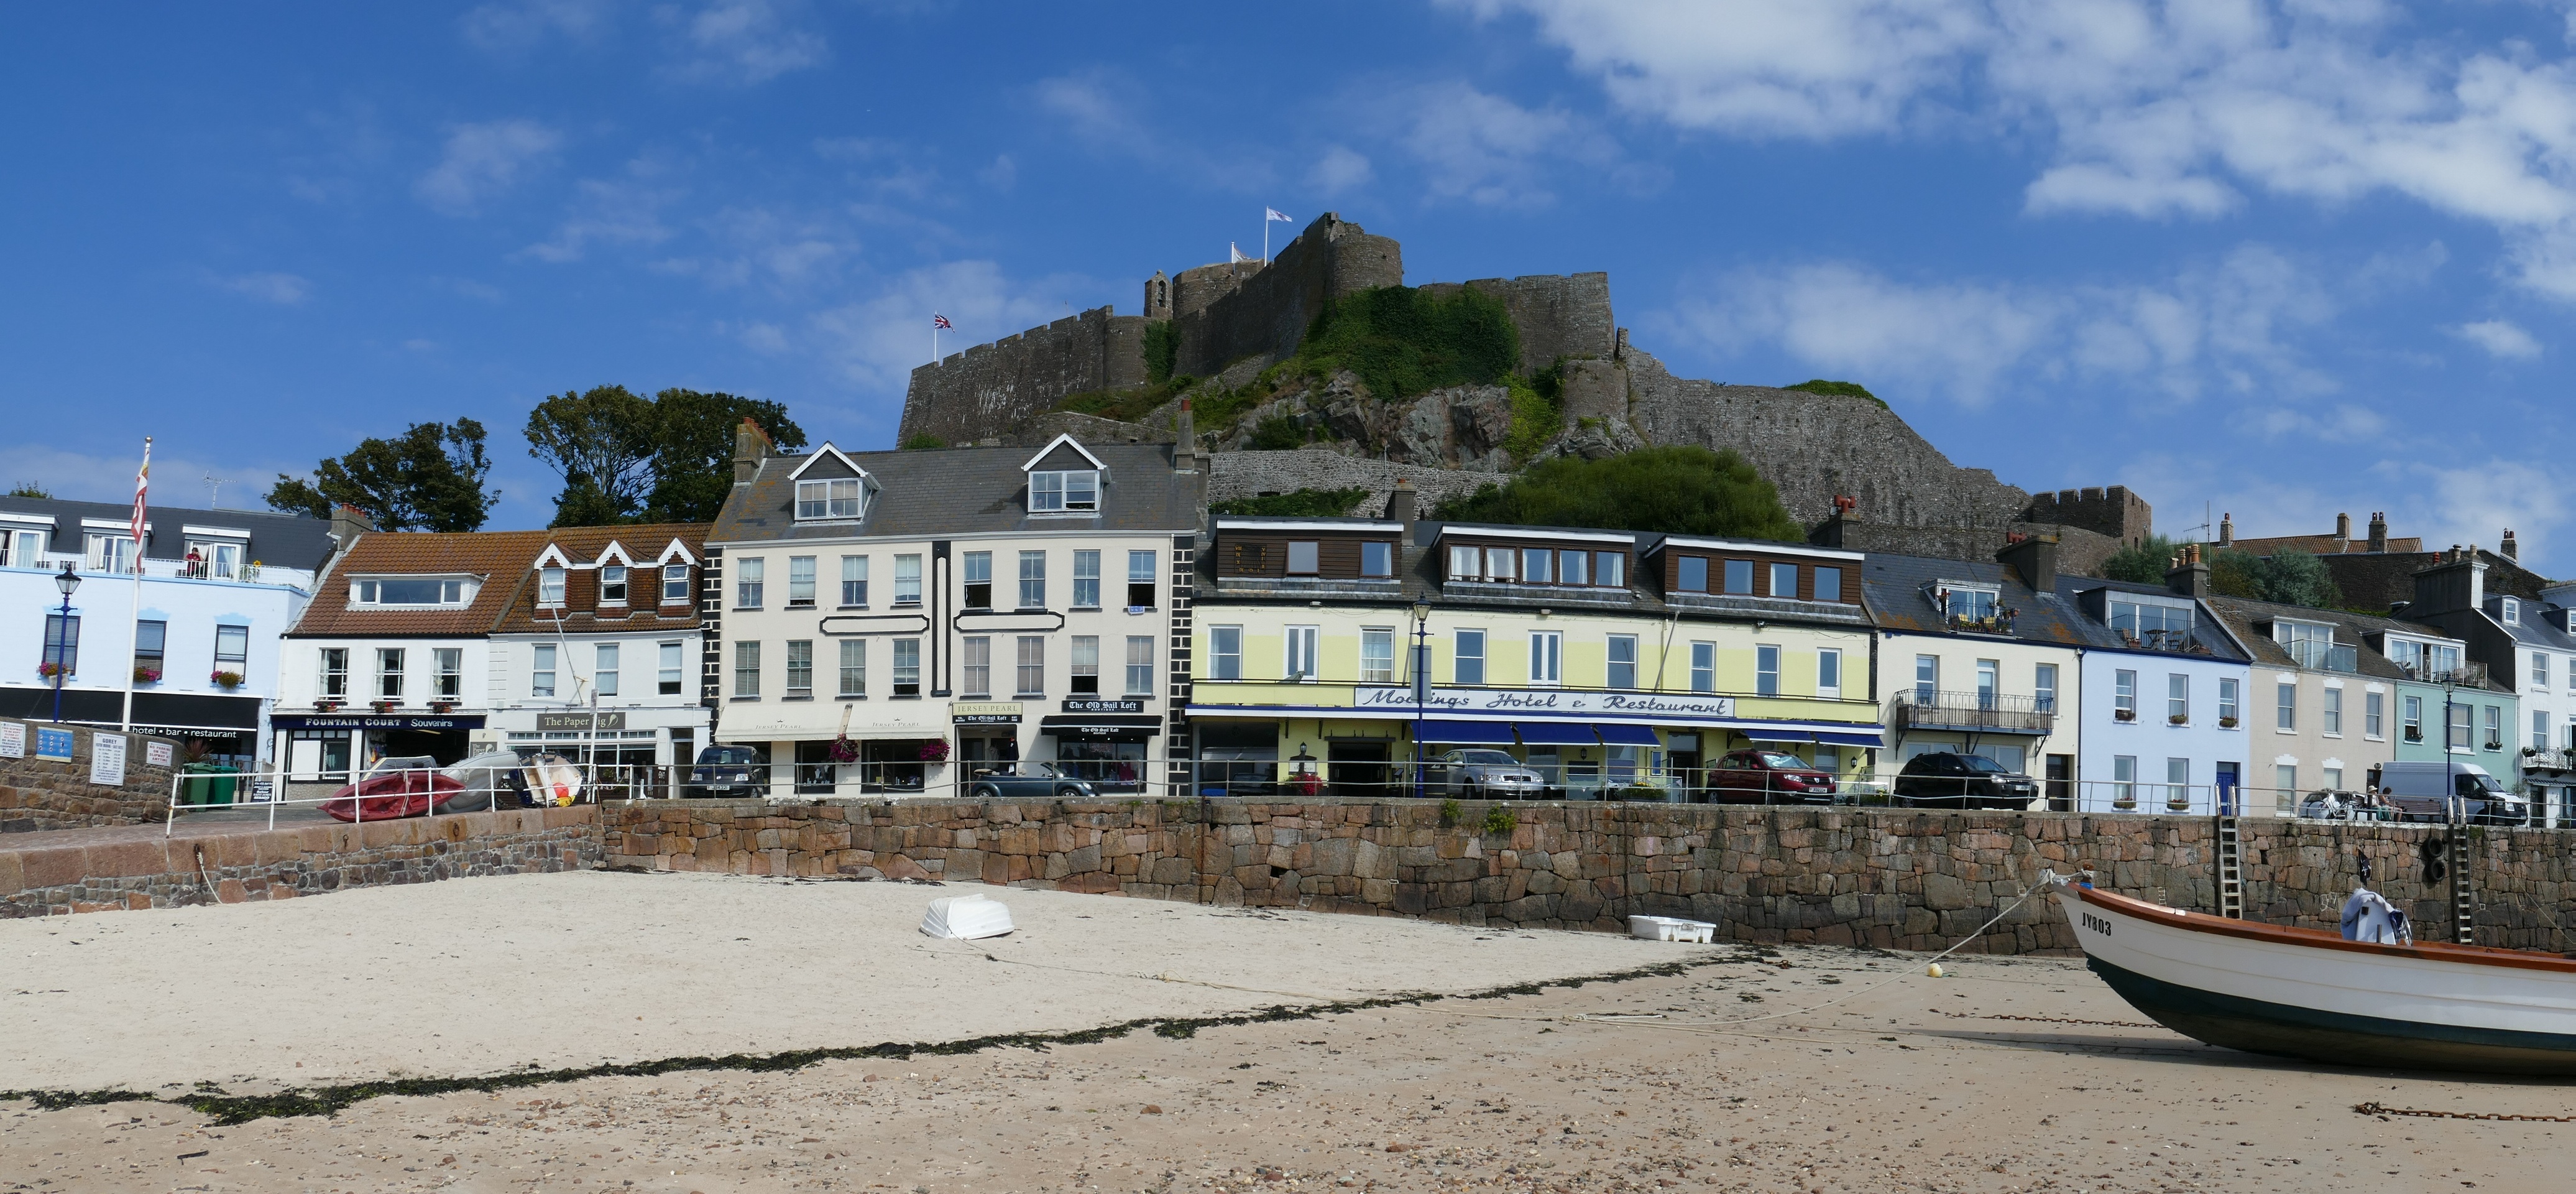
beach, sea, coast, mountain, town, view, building, palace, river, canal, walkway, panorama, vacation, vehicle, tower, castle, port, tourism, waterway, places of interest, england, fortress, outlook, town square, estate, historically, middle ages, jersey, united kingdom, channel islands, island of jersey, substantiate, orgueil, gorey